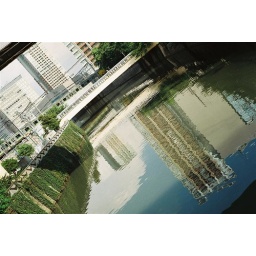
The building in the river